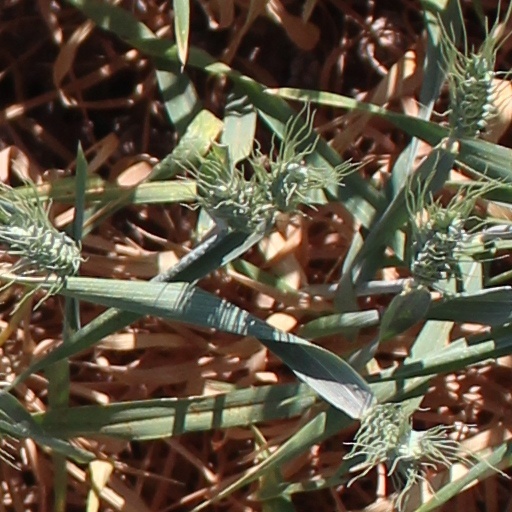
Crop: wheat